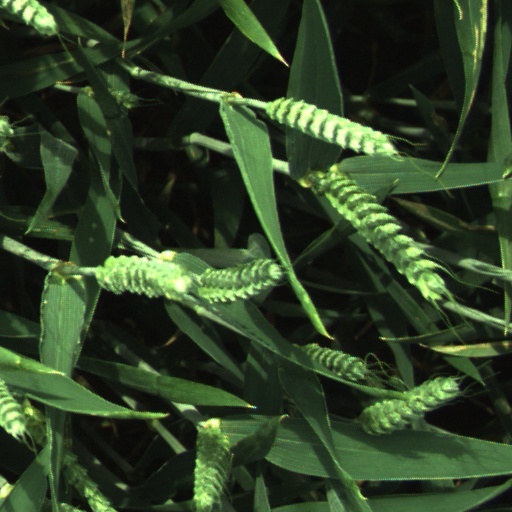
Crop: wheat